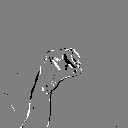
ASL letter: o